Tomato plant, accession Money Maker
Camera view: tilt-top (135 deg); turntable rotation: 30 degrees
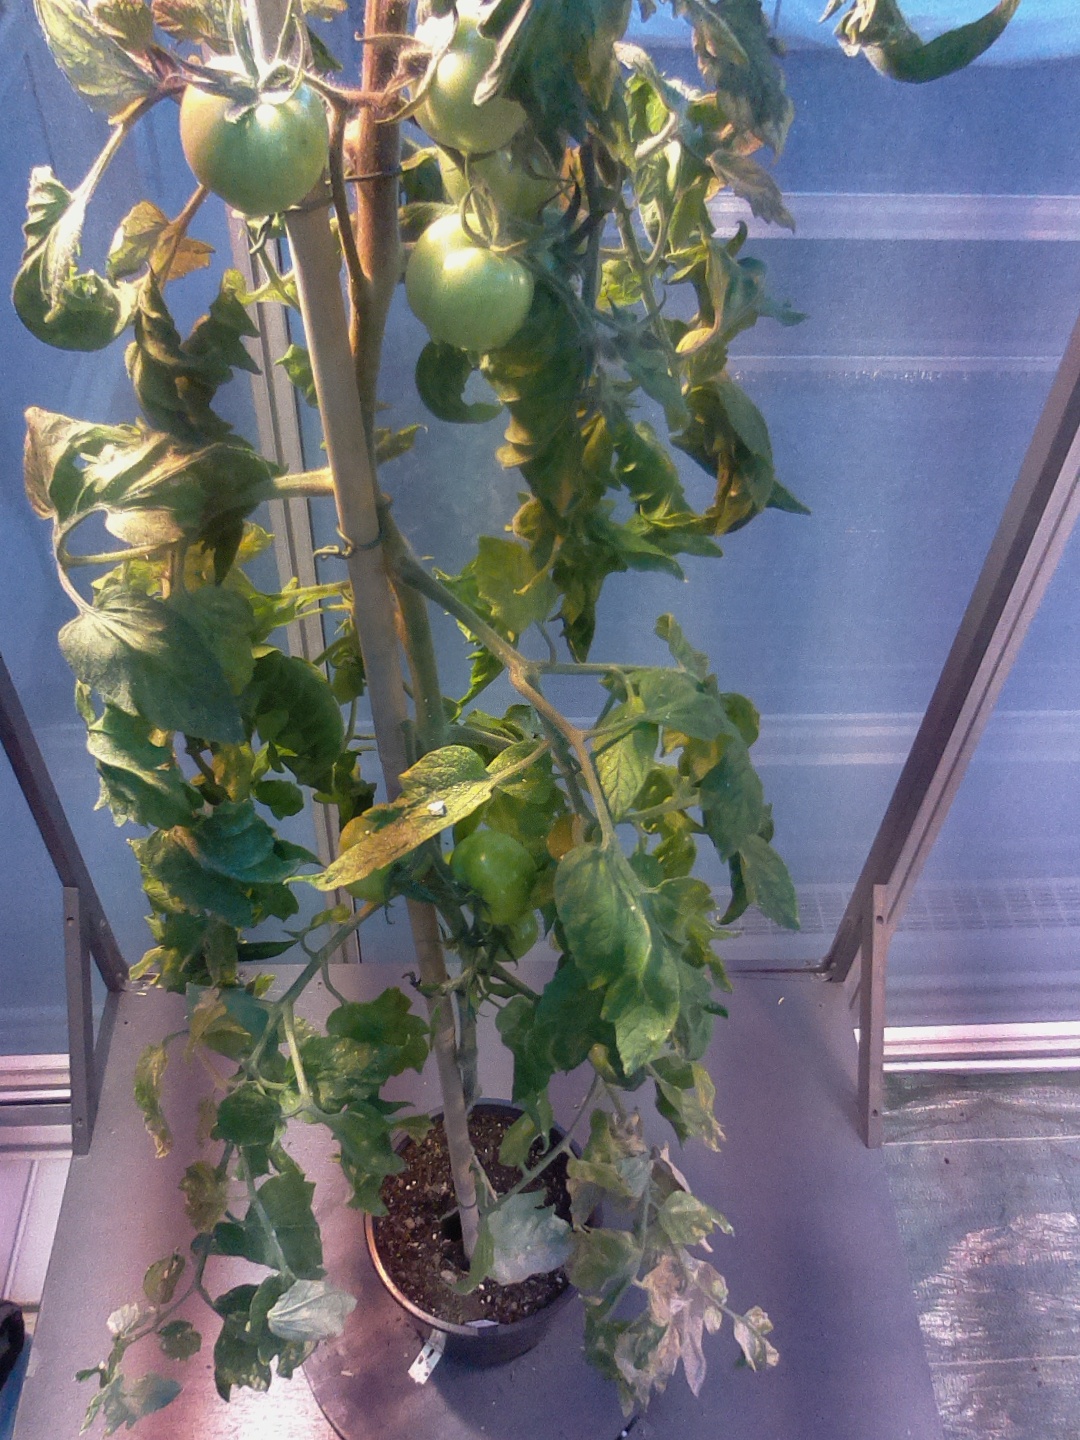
BBCH growth stage 78: 80% -90% of final fruit size